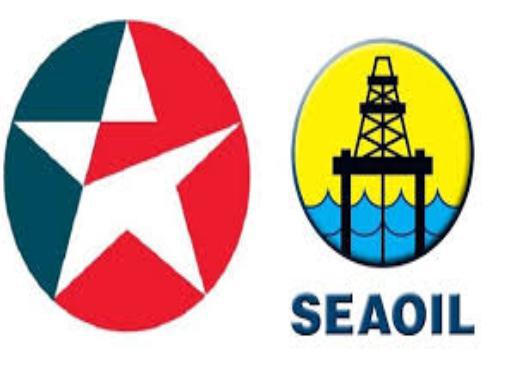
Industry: Transportation